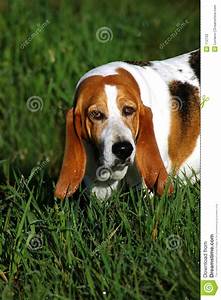
Label: dog